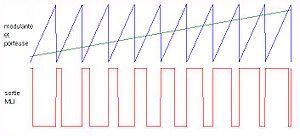
Modulation de largeur d'impulsion